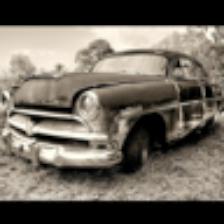
Label: NonHuman